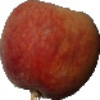
Label: Peach 1